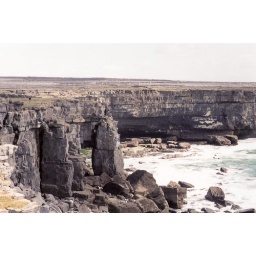
That rock column in the middle of the photo is holding up an overhanging piece of the island.